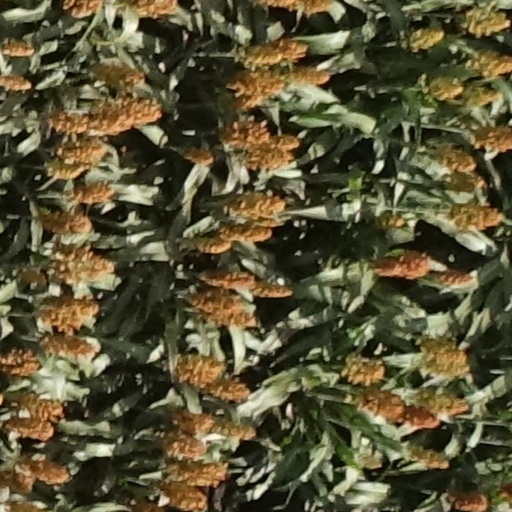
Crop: sorghum